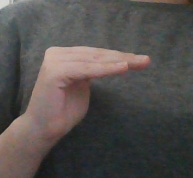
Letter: haa